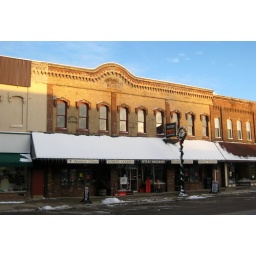
This 1881 building in St. Louis, Michigan is home to Peters Hardware and Dental Rooms